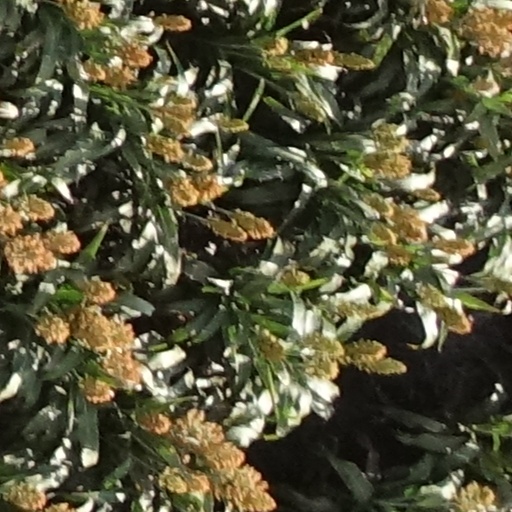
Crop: sorghum